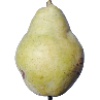
Label: Pear Williams 1